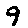
Label: 9